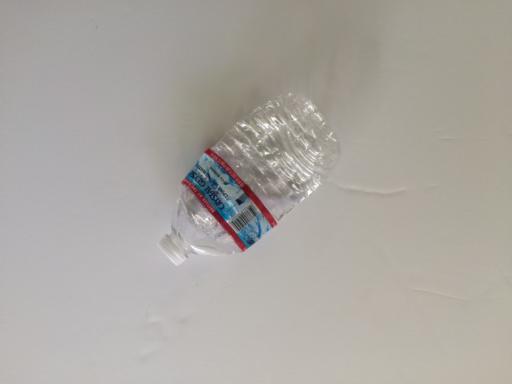
Label: plastic